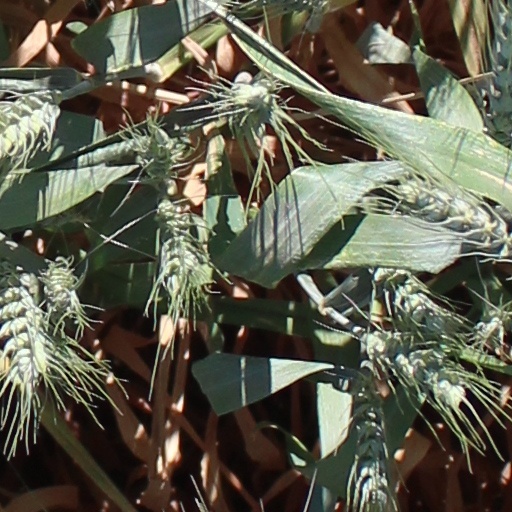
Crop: wheat